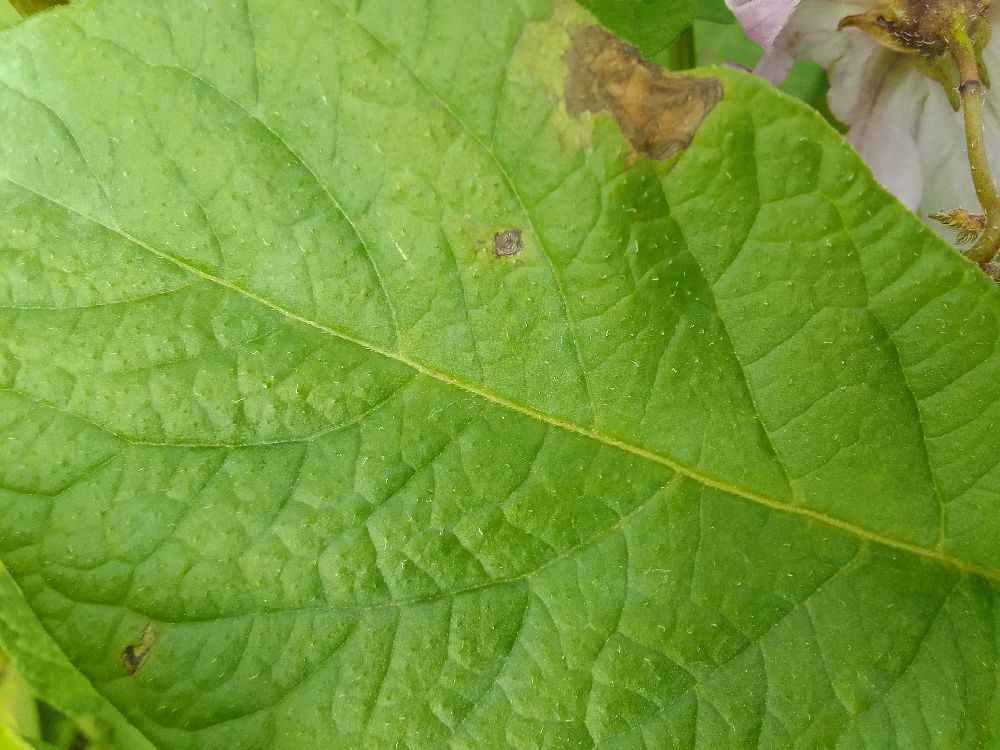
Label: Late blight